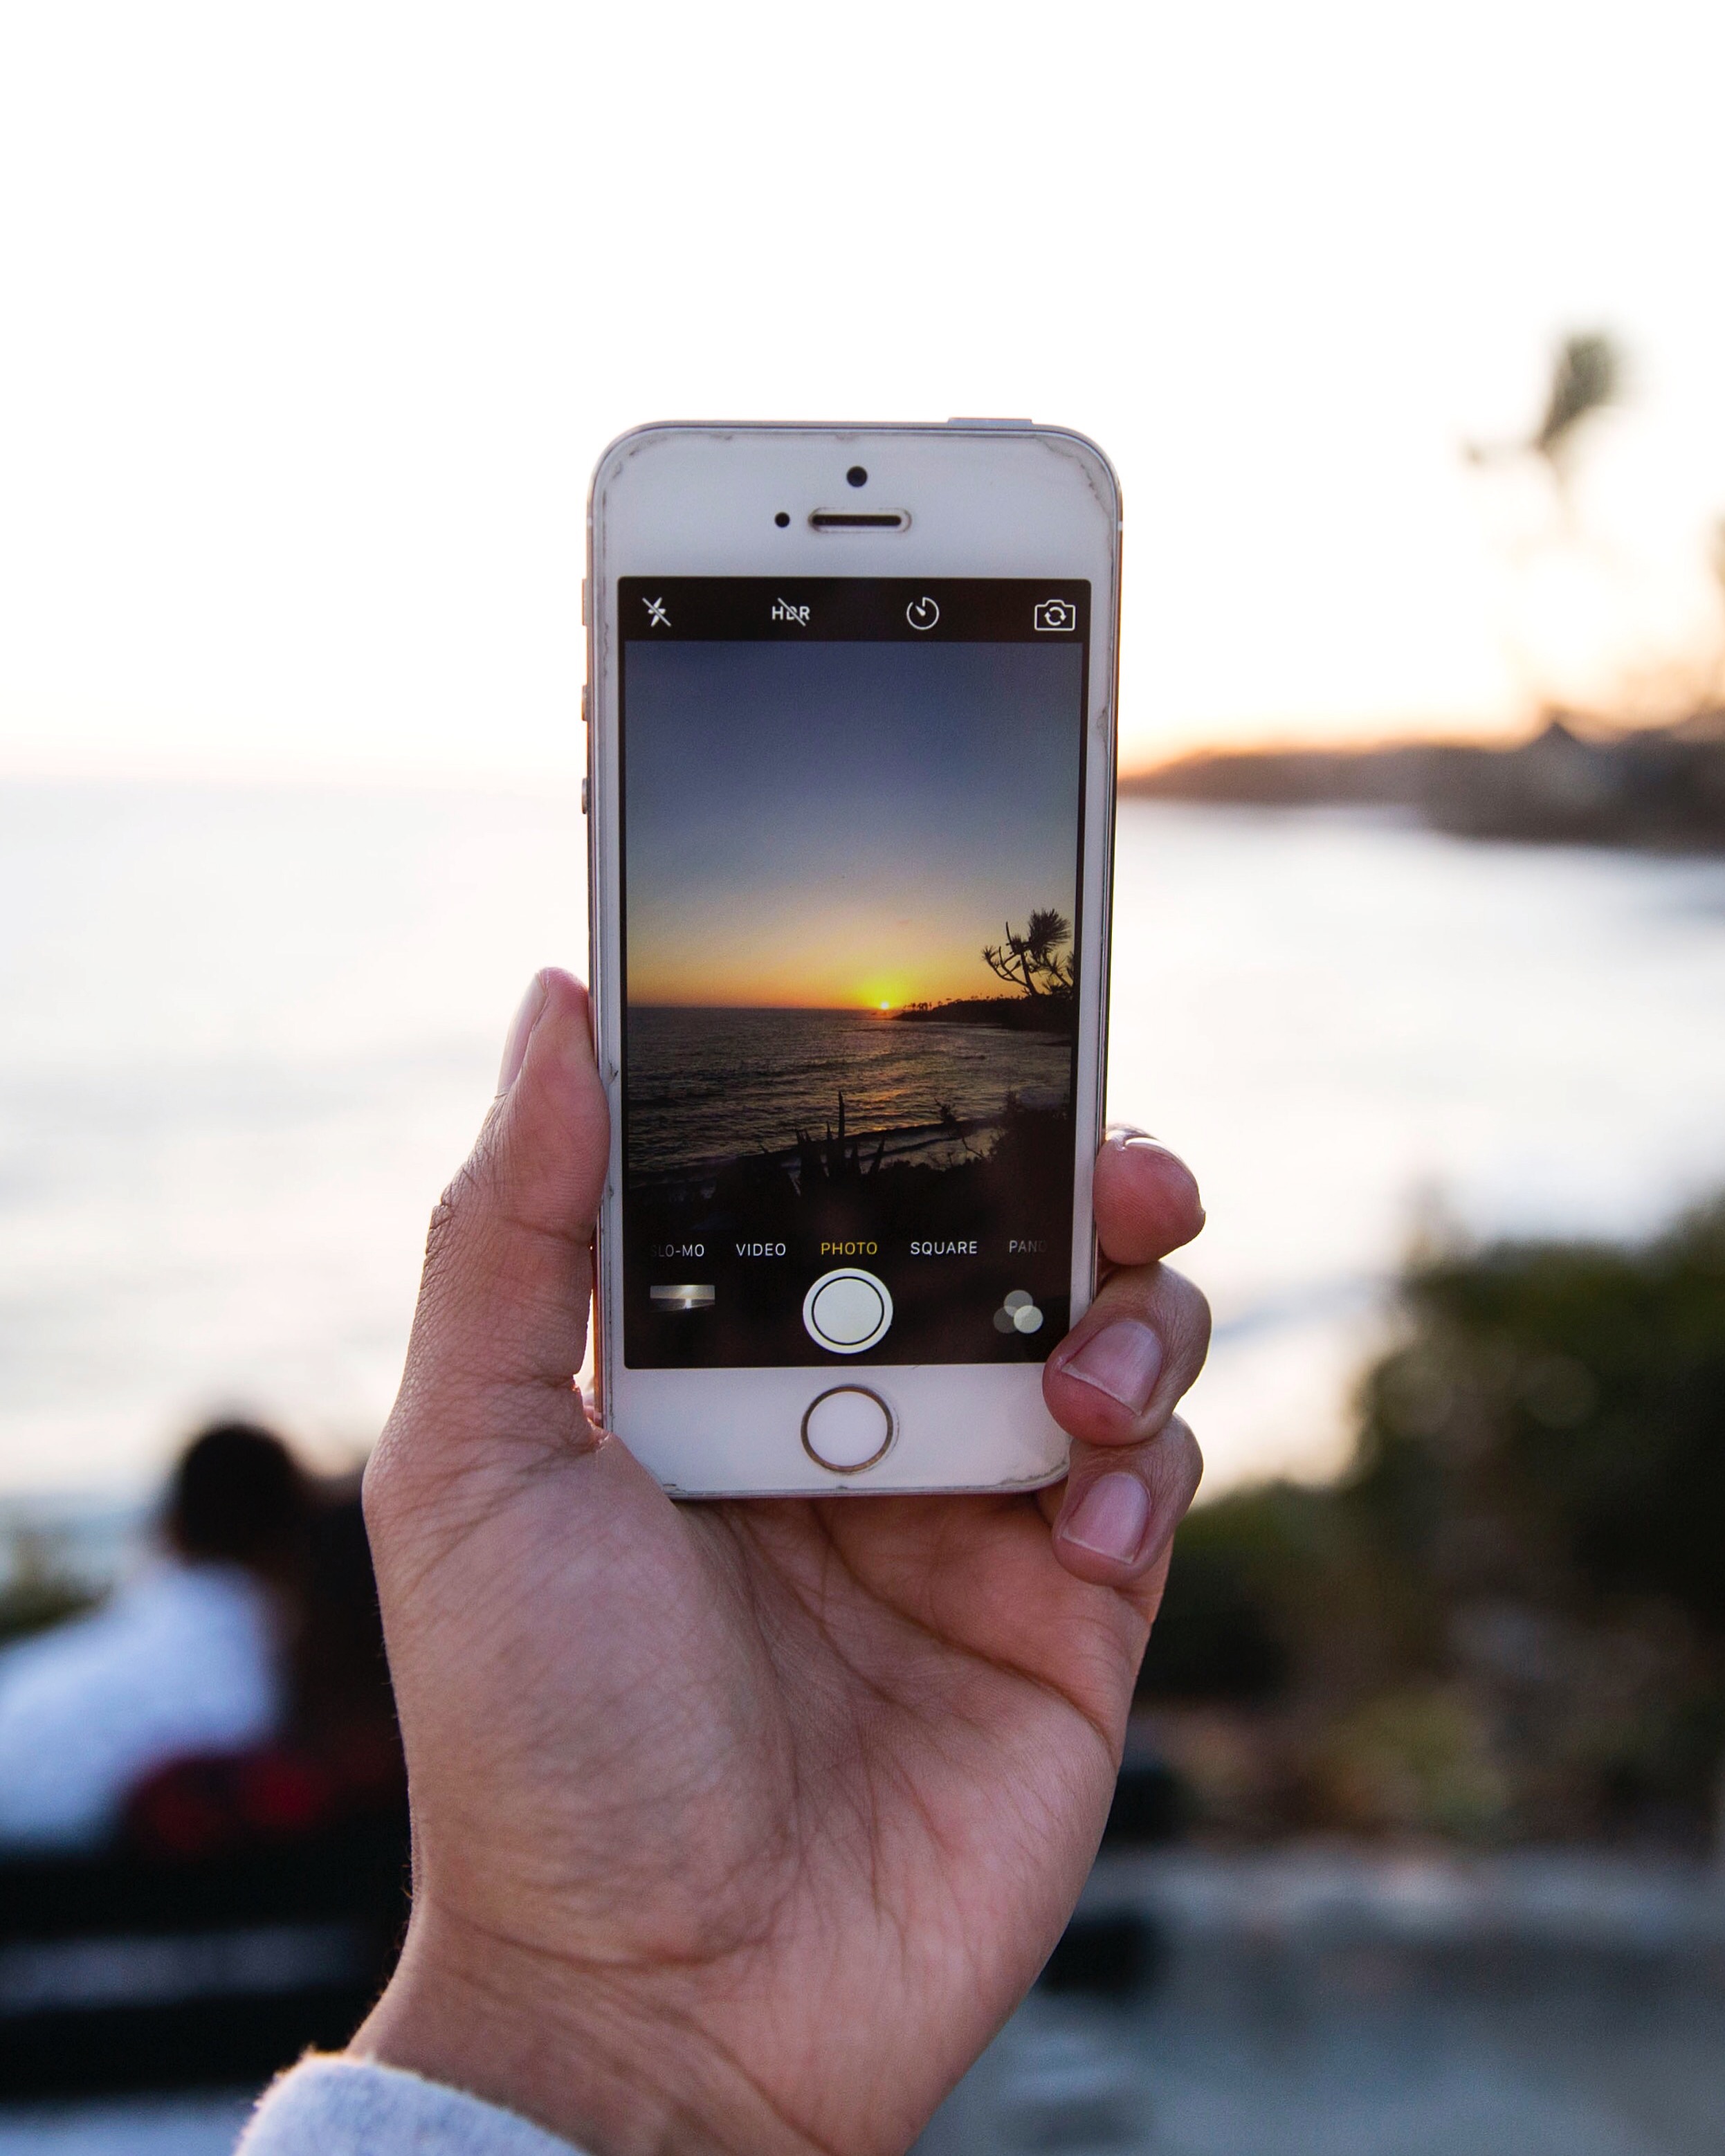
smartphone, hand, technology, telephone, gadget, mobile phone, electronic device, portable communications device, communication device